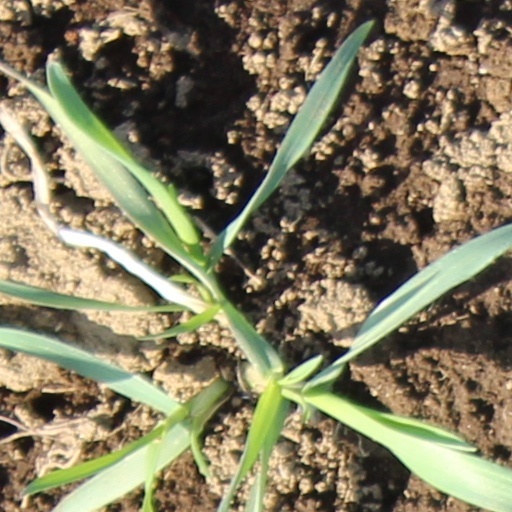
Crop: wheat